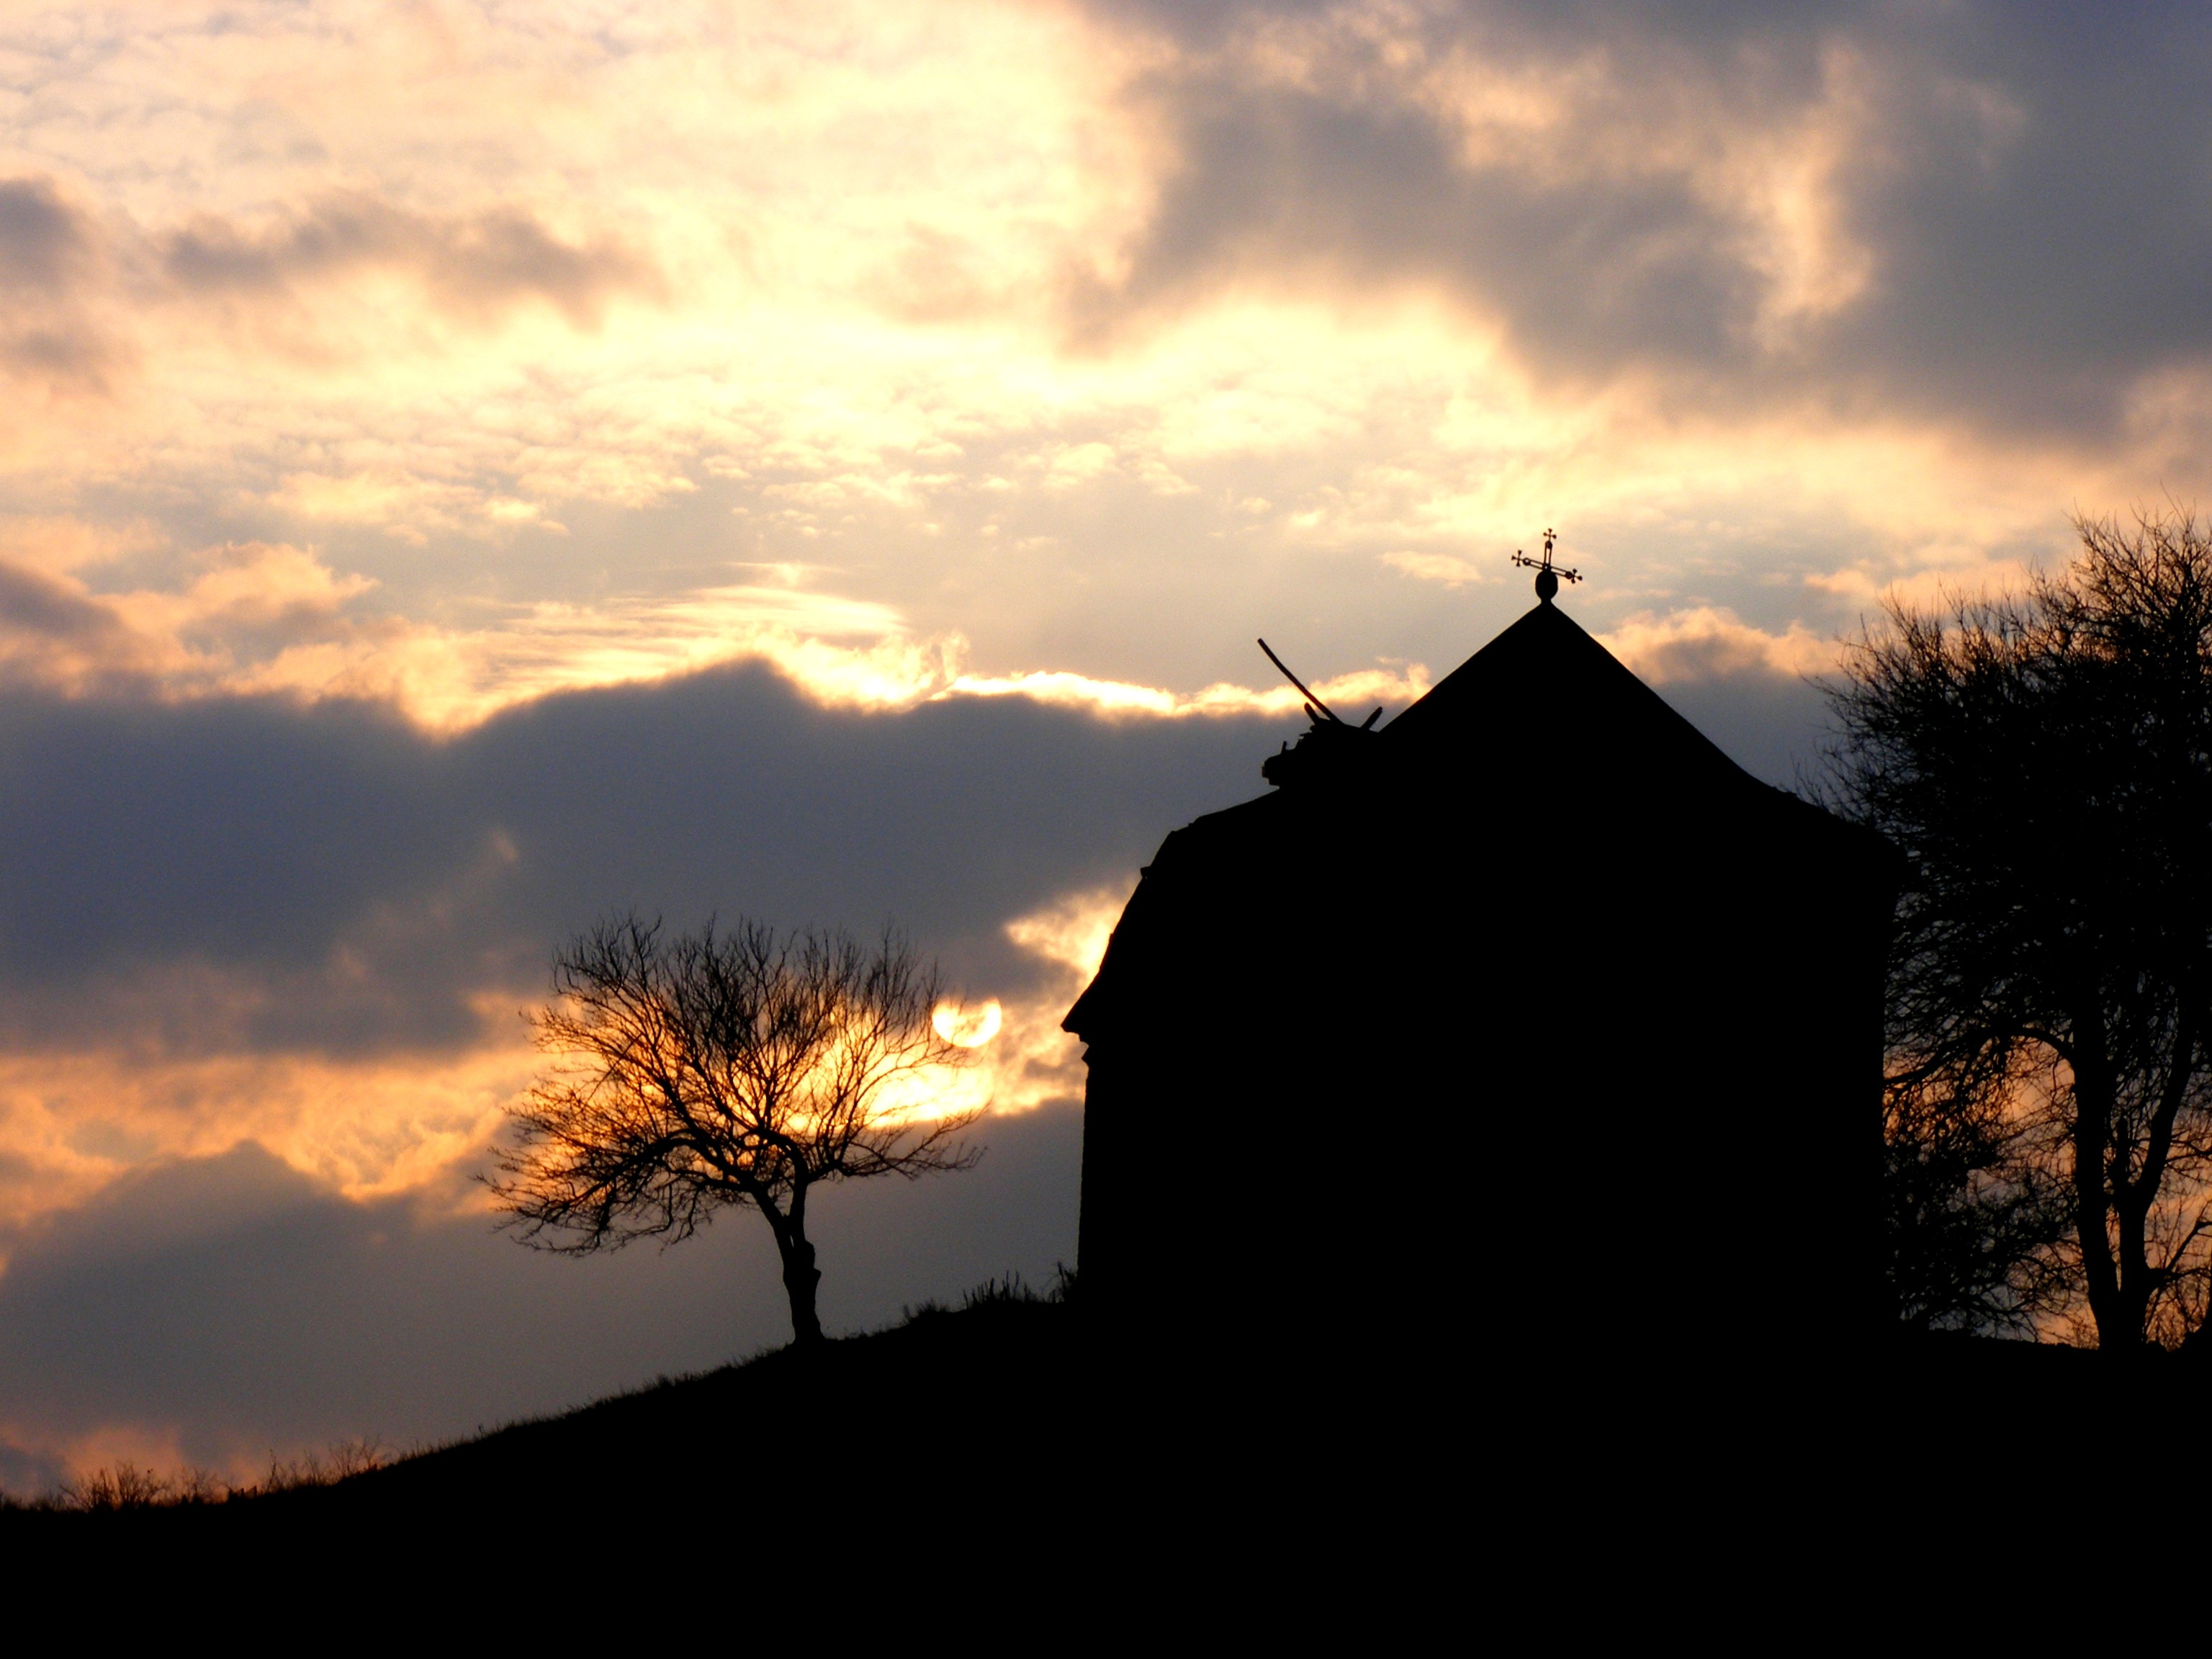
tree, nature, silhouette, mountain, cloud, sky, sun, sunrise, sunset, sunlight, morning, hill, dawn, dusk, evening, shadow, darkness, church, afterglow, evening sky, meteorological phenomenon, atmospheric phenomenon